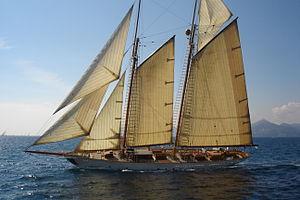
Le yacht Zaca est une goélette aurique, en bois et équipée d'un moteur auxiliaire.